Edith Leyrer

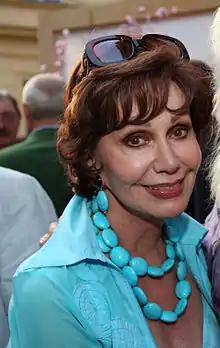
Edith Leyrer (2015)

Edith Leyrer (born 1946) is an Austrian actress. She has worked in several theatres in Austria and Germany and is known for her cabaret work. She has also appeared in films including the 1968 television film of Robert Stolz's "Wenn die kleinen Veilchen blühen".